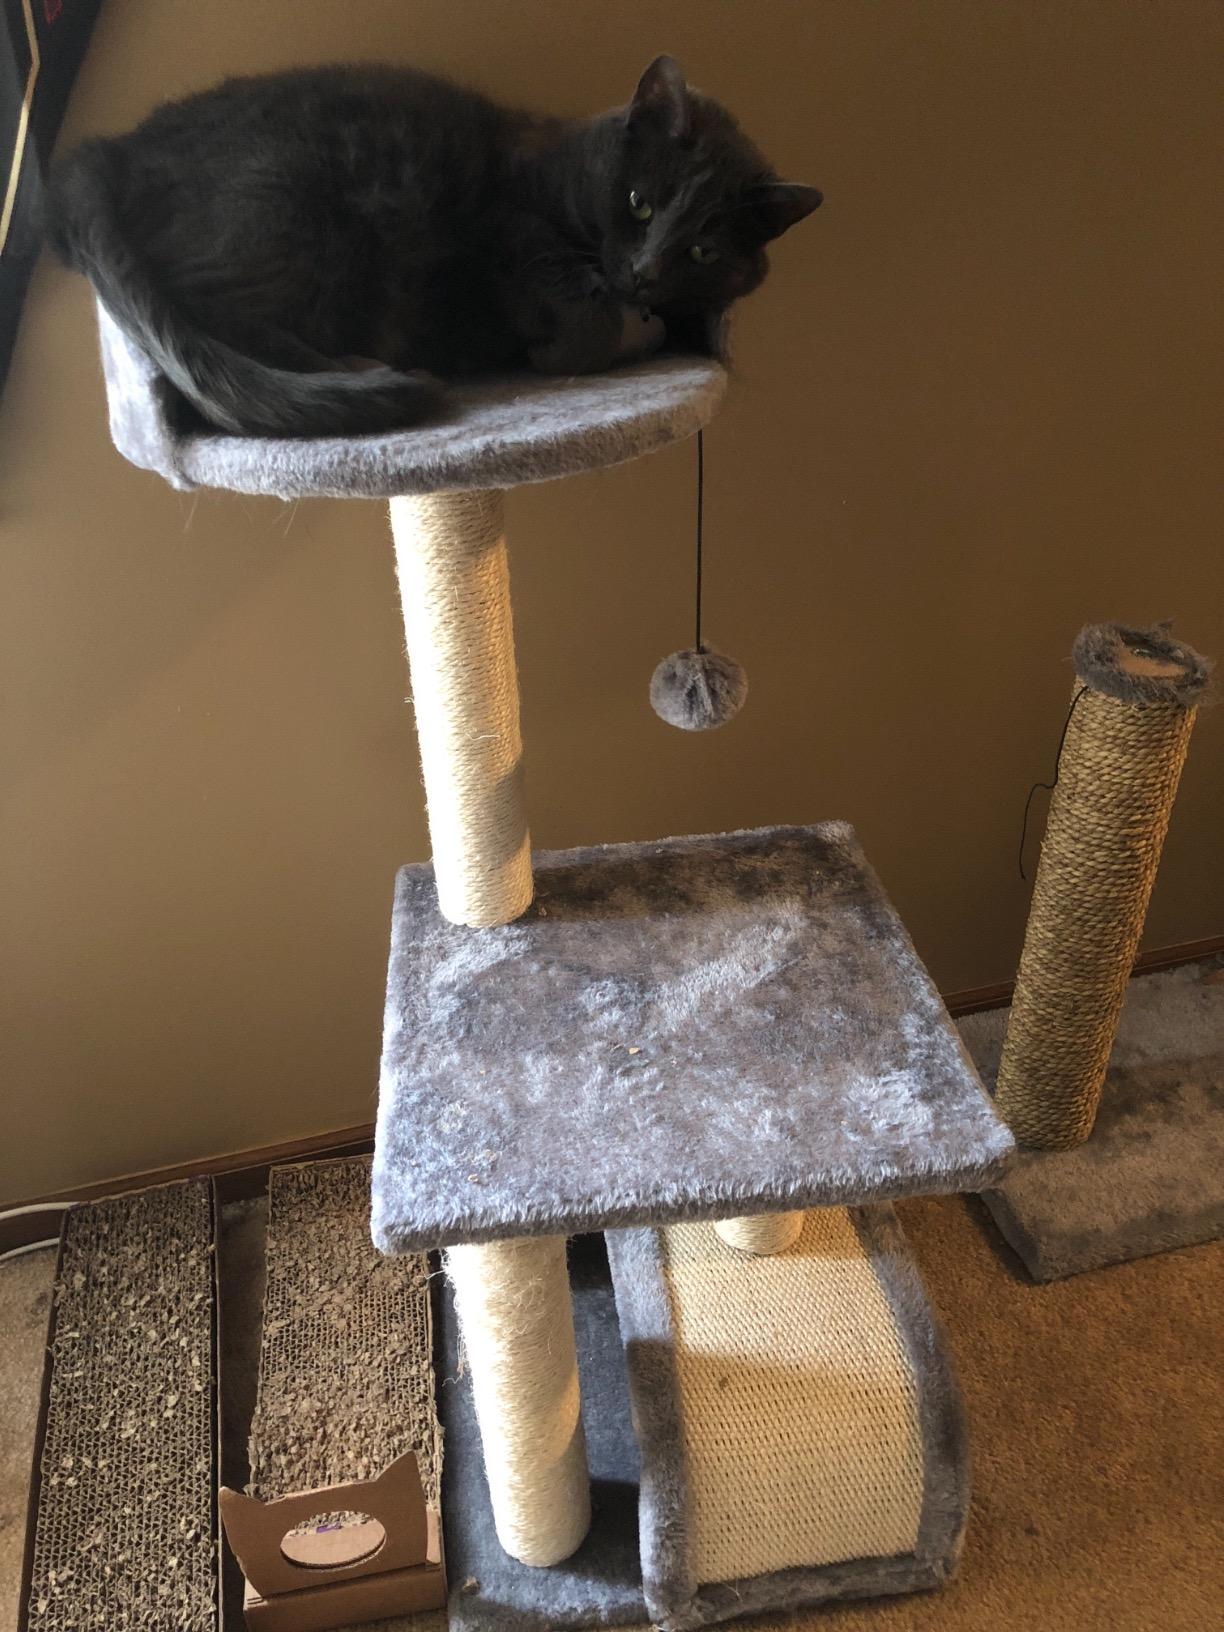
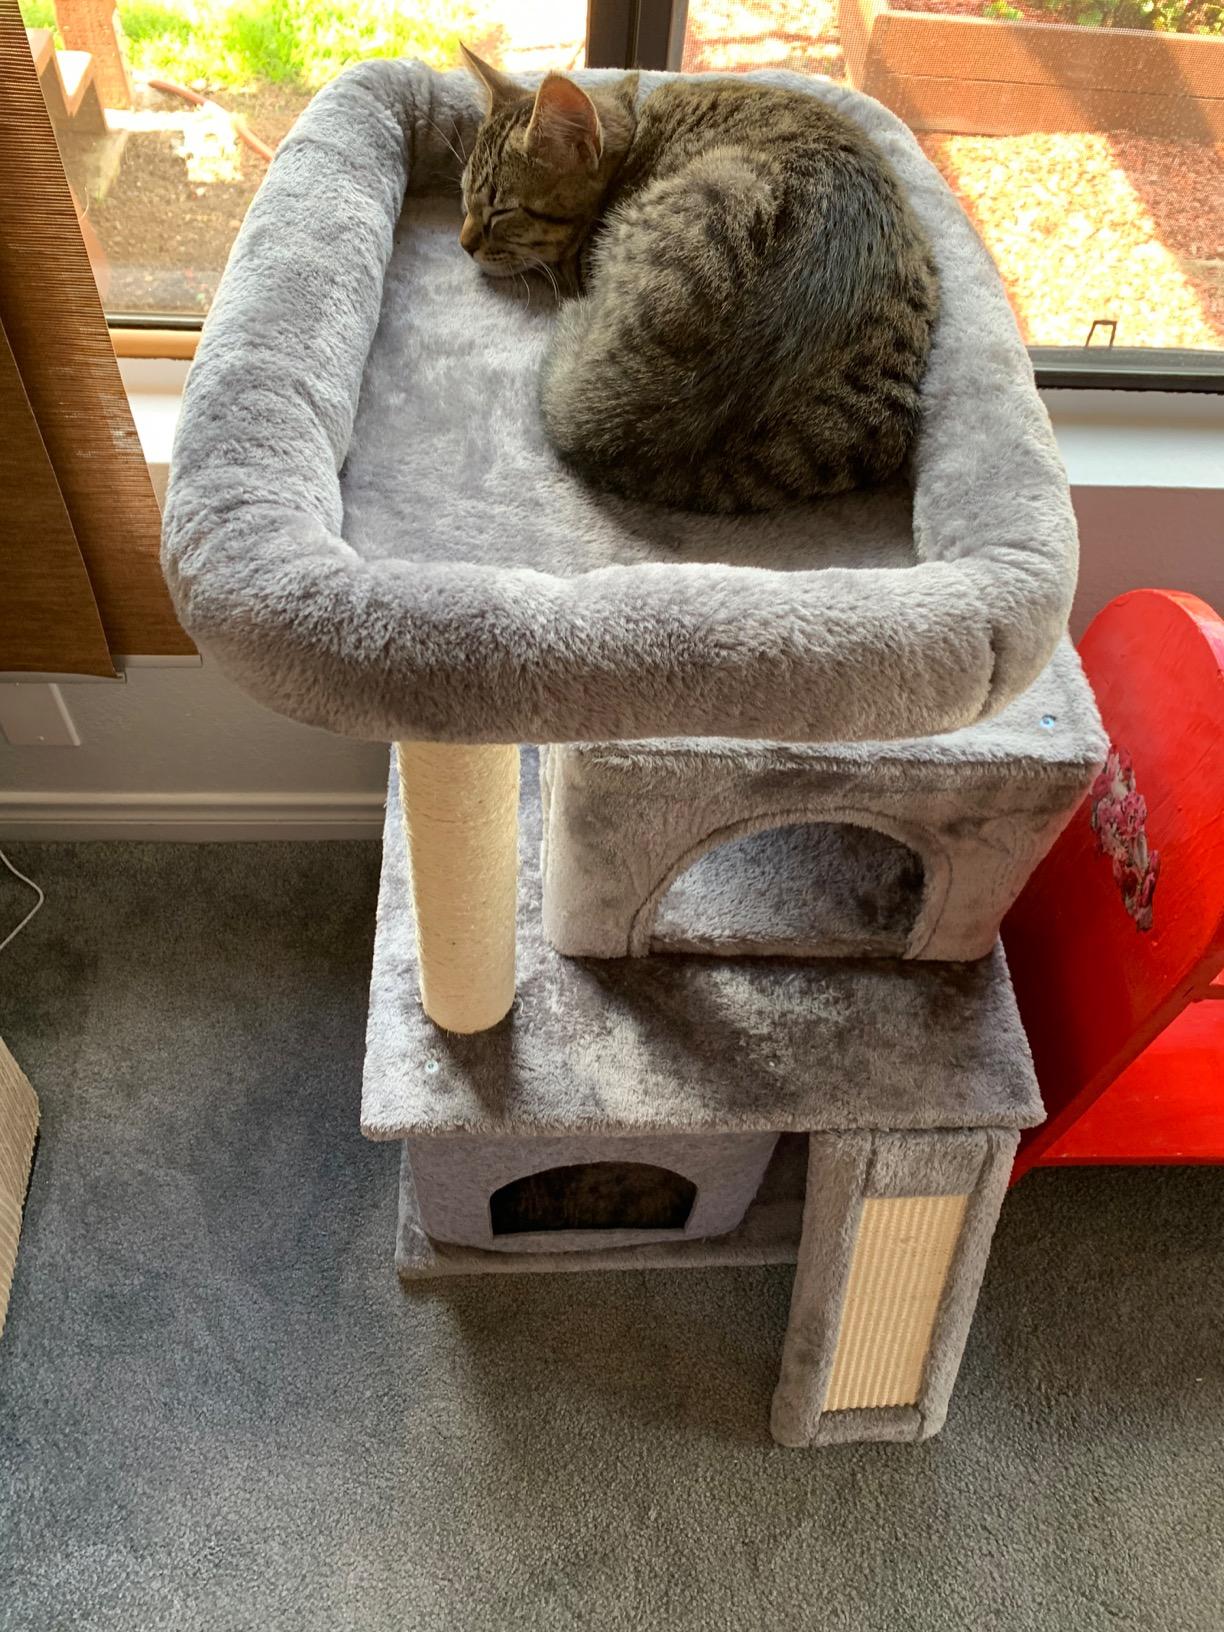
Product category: items_cat tree
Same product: no